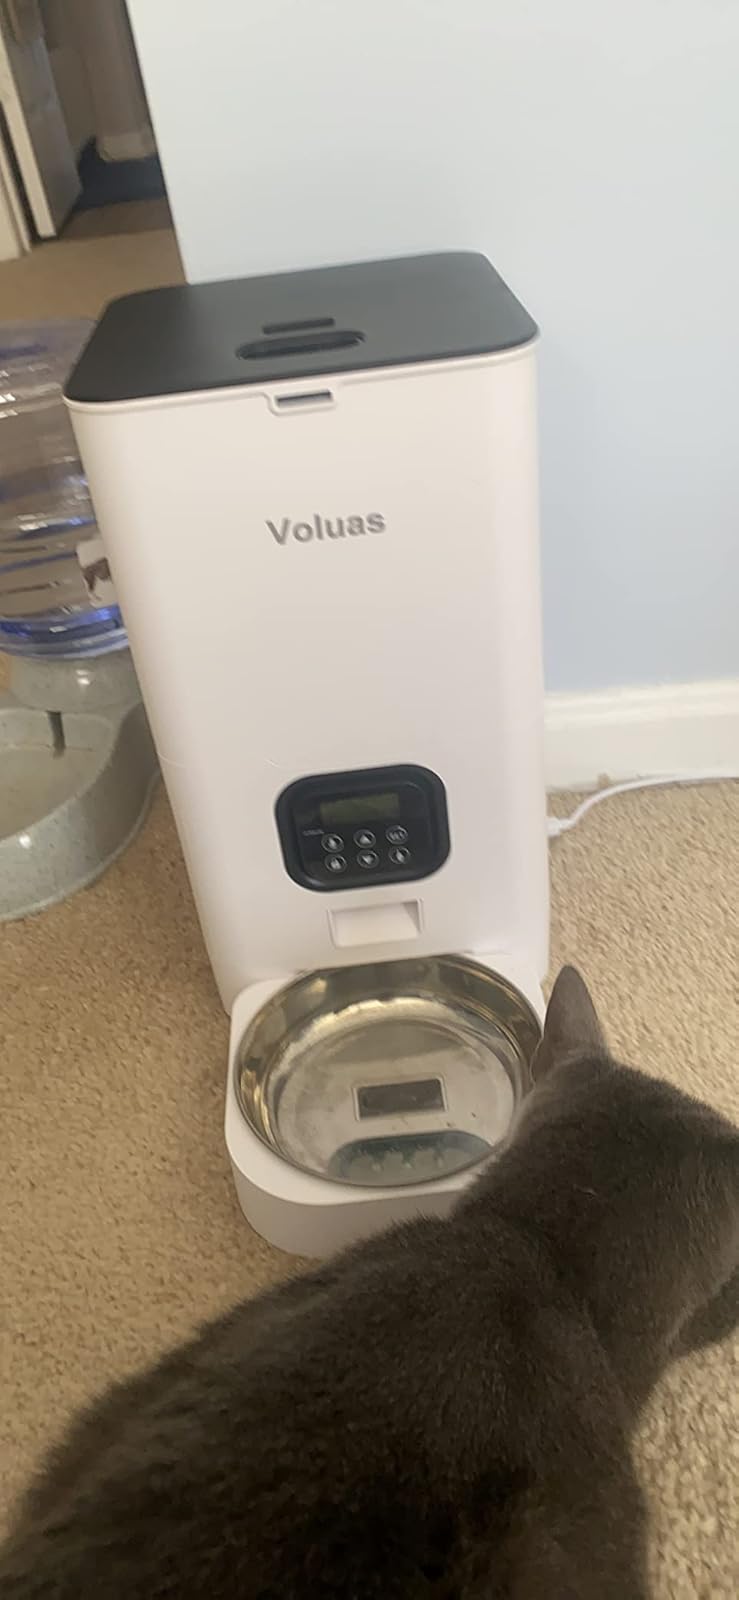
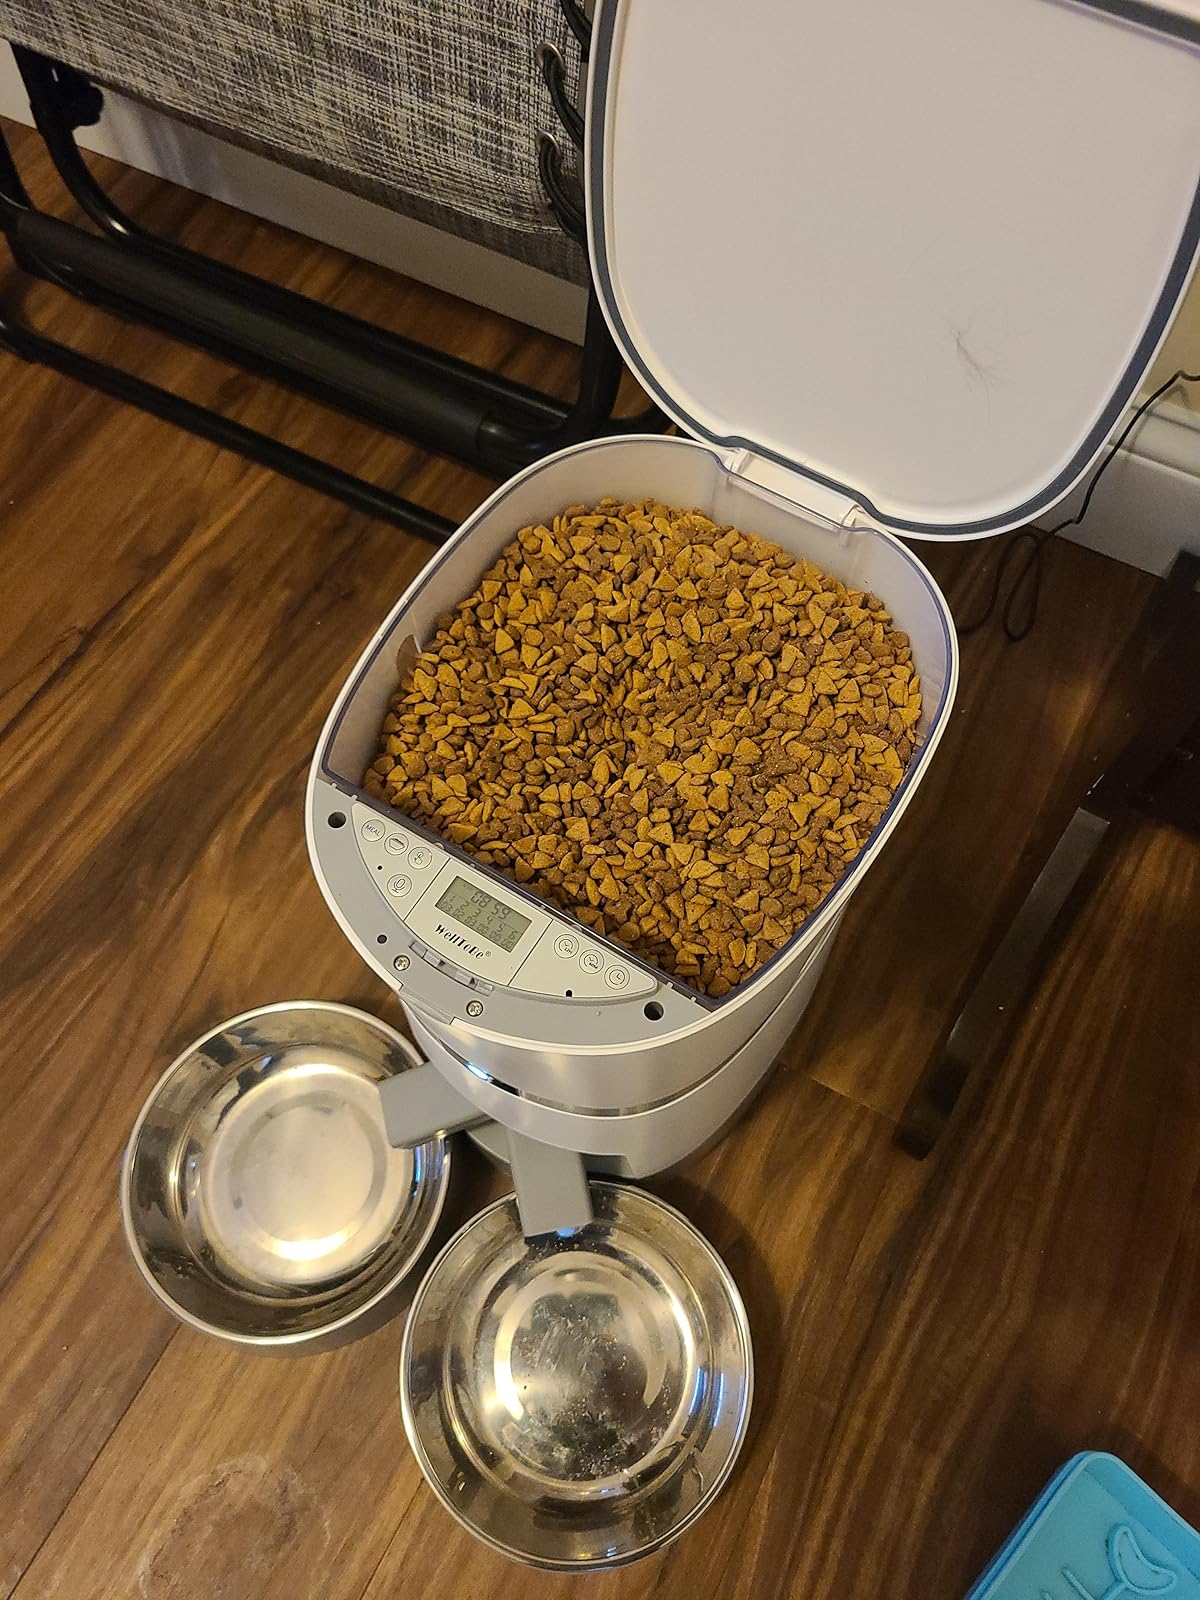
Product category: items_feeder
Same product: no